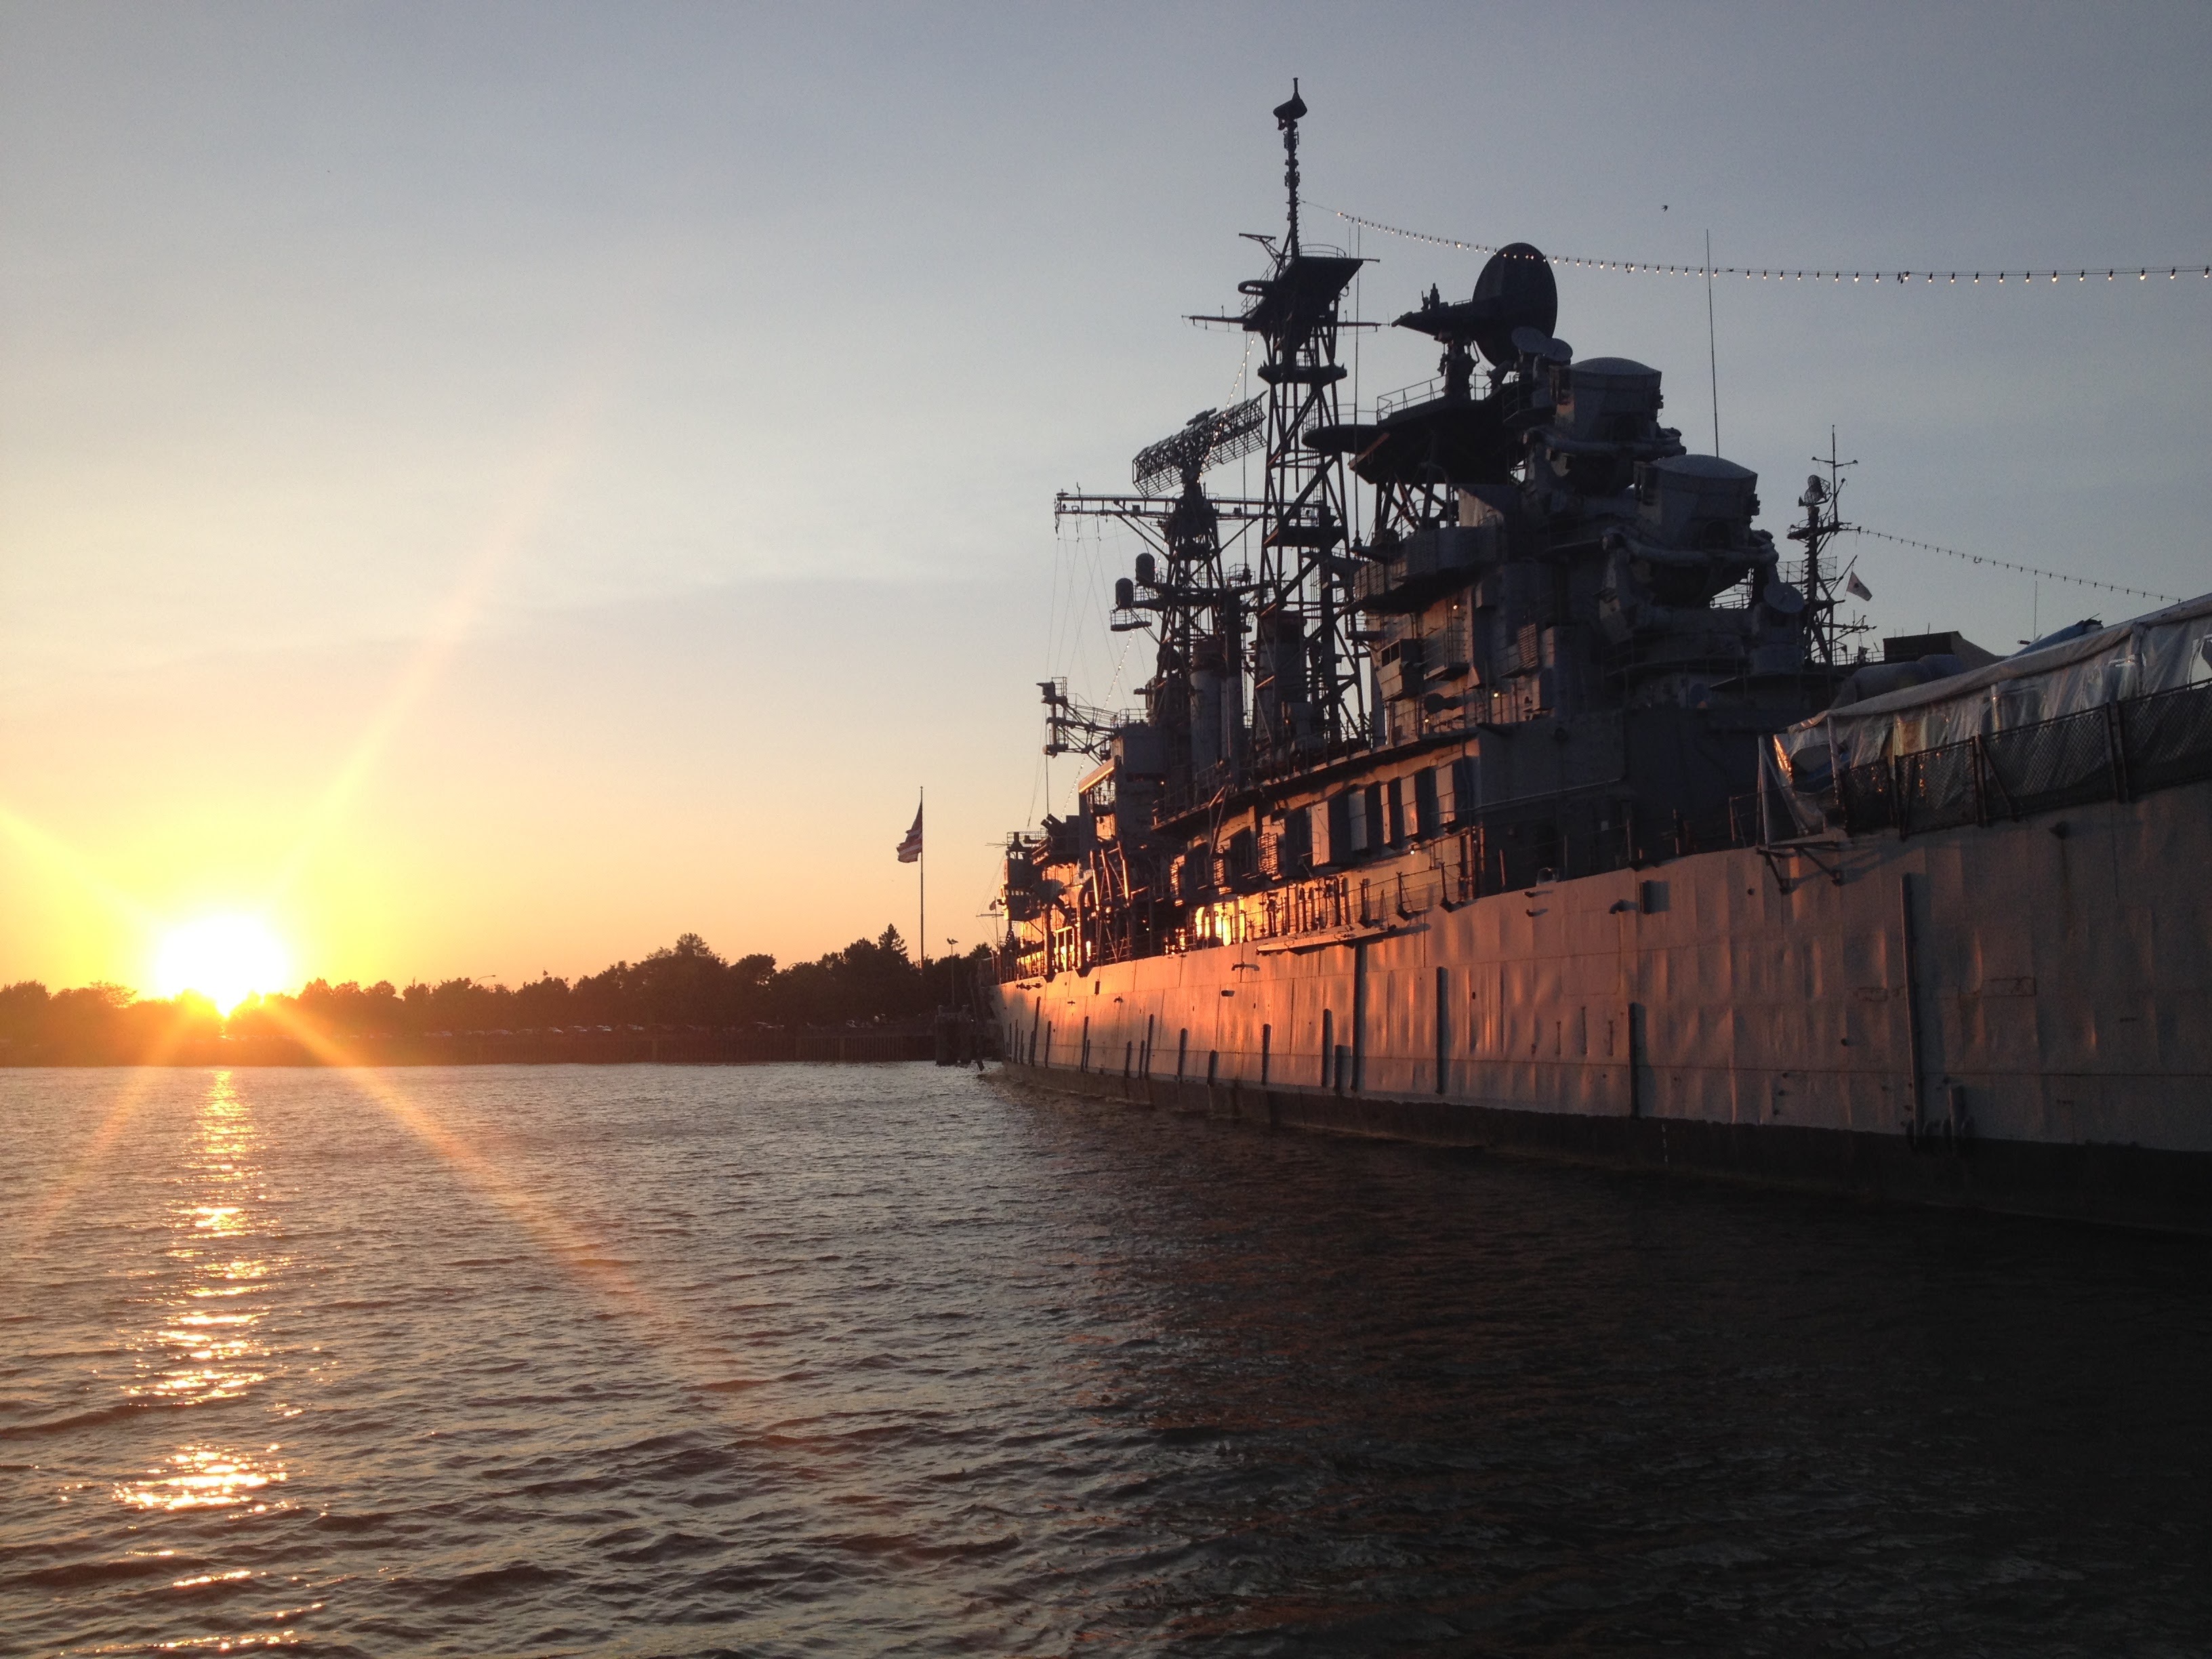
sea, water, ocean, dock, sunset, boat, lake, pier, ship, vacation, travel, transportation, transport, vessel, vehicle, harbor, industry, freight, waterway, sunny, battle, nautical, channel, large, shipping, navy, watercraft, battleship, buffalo, lake erie